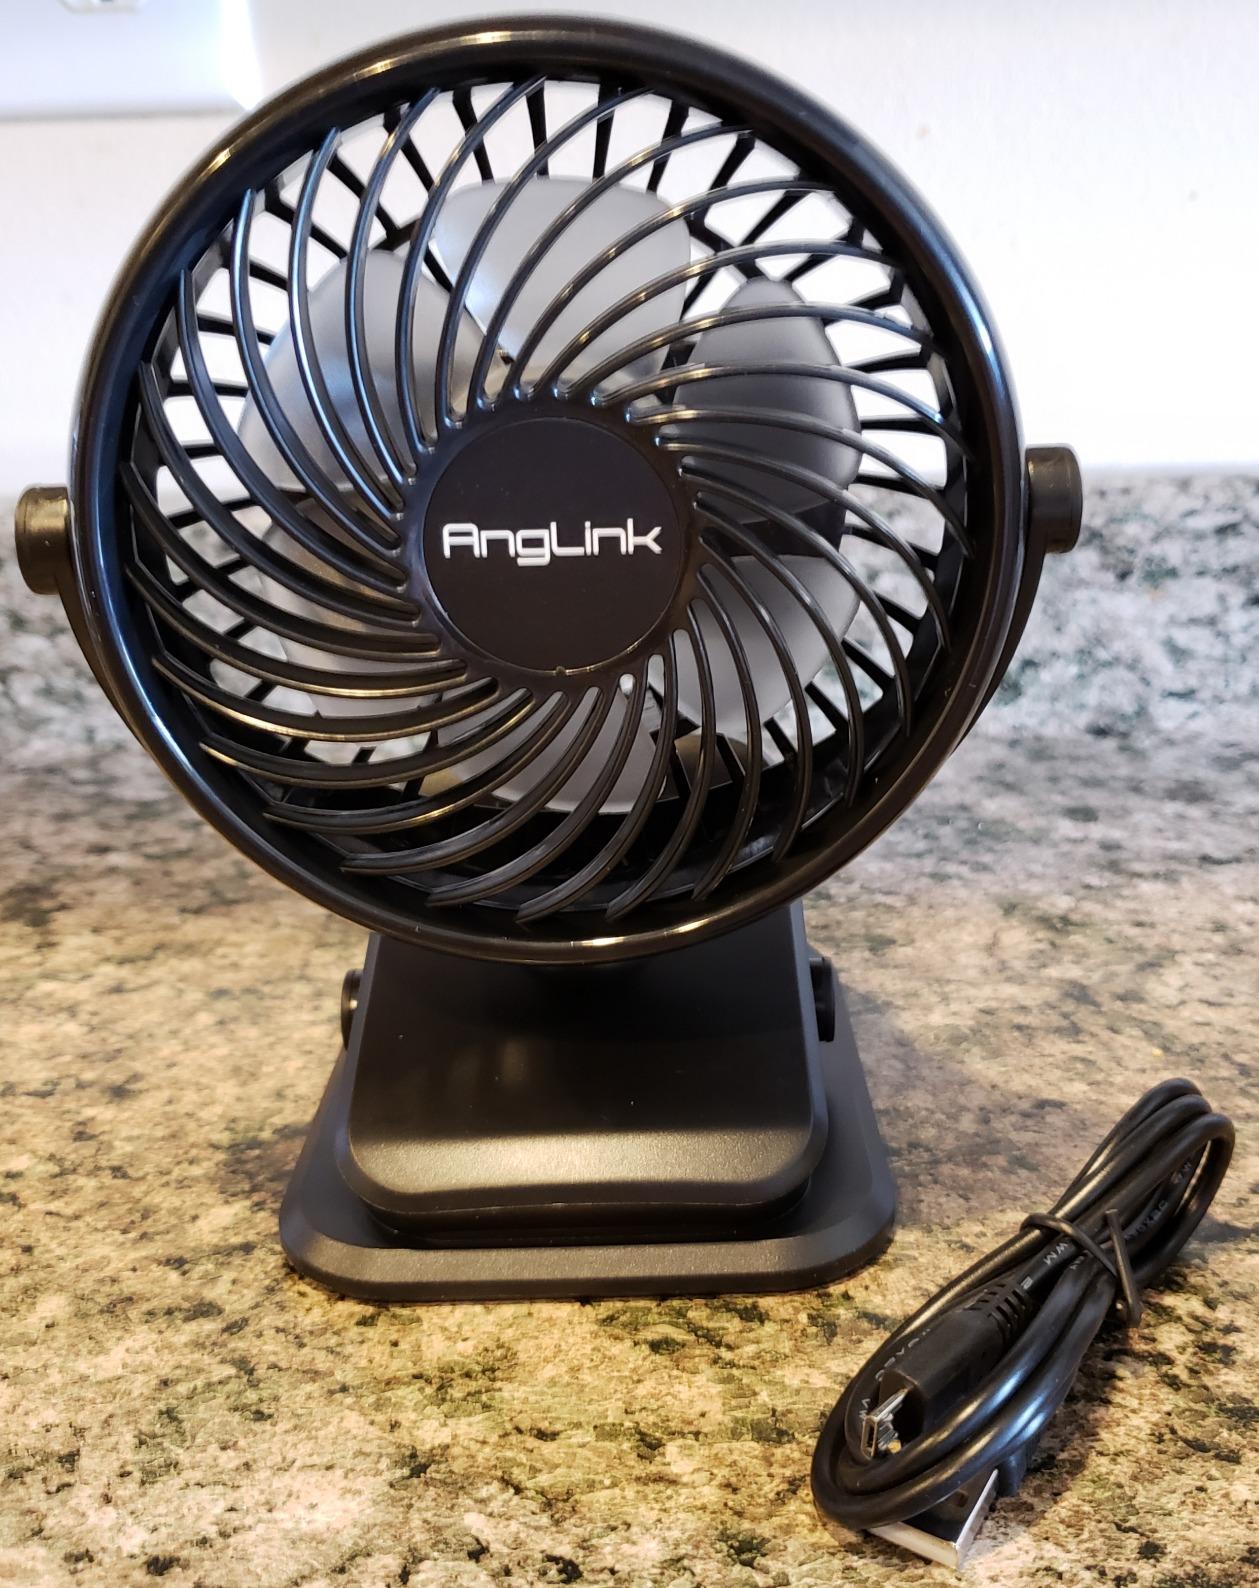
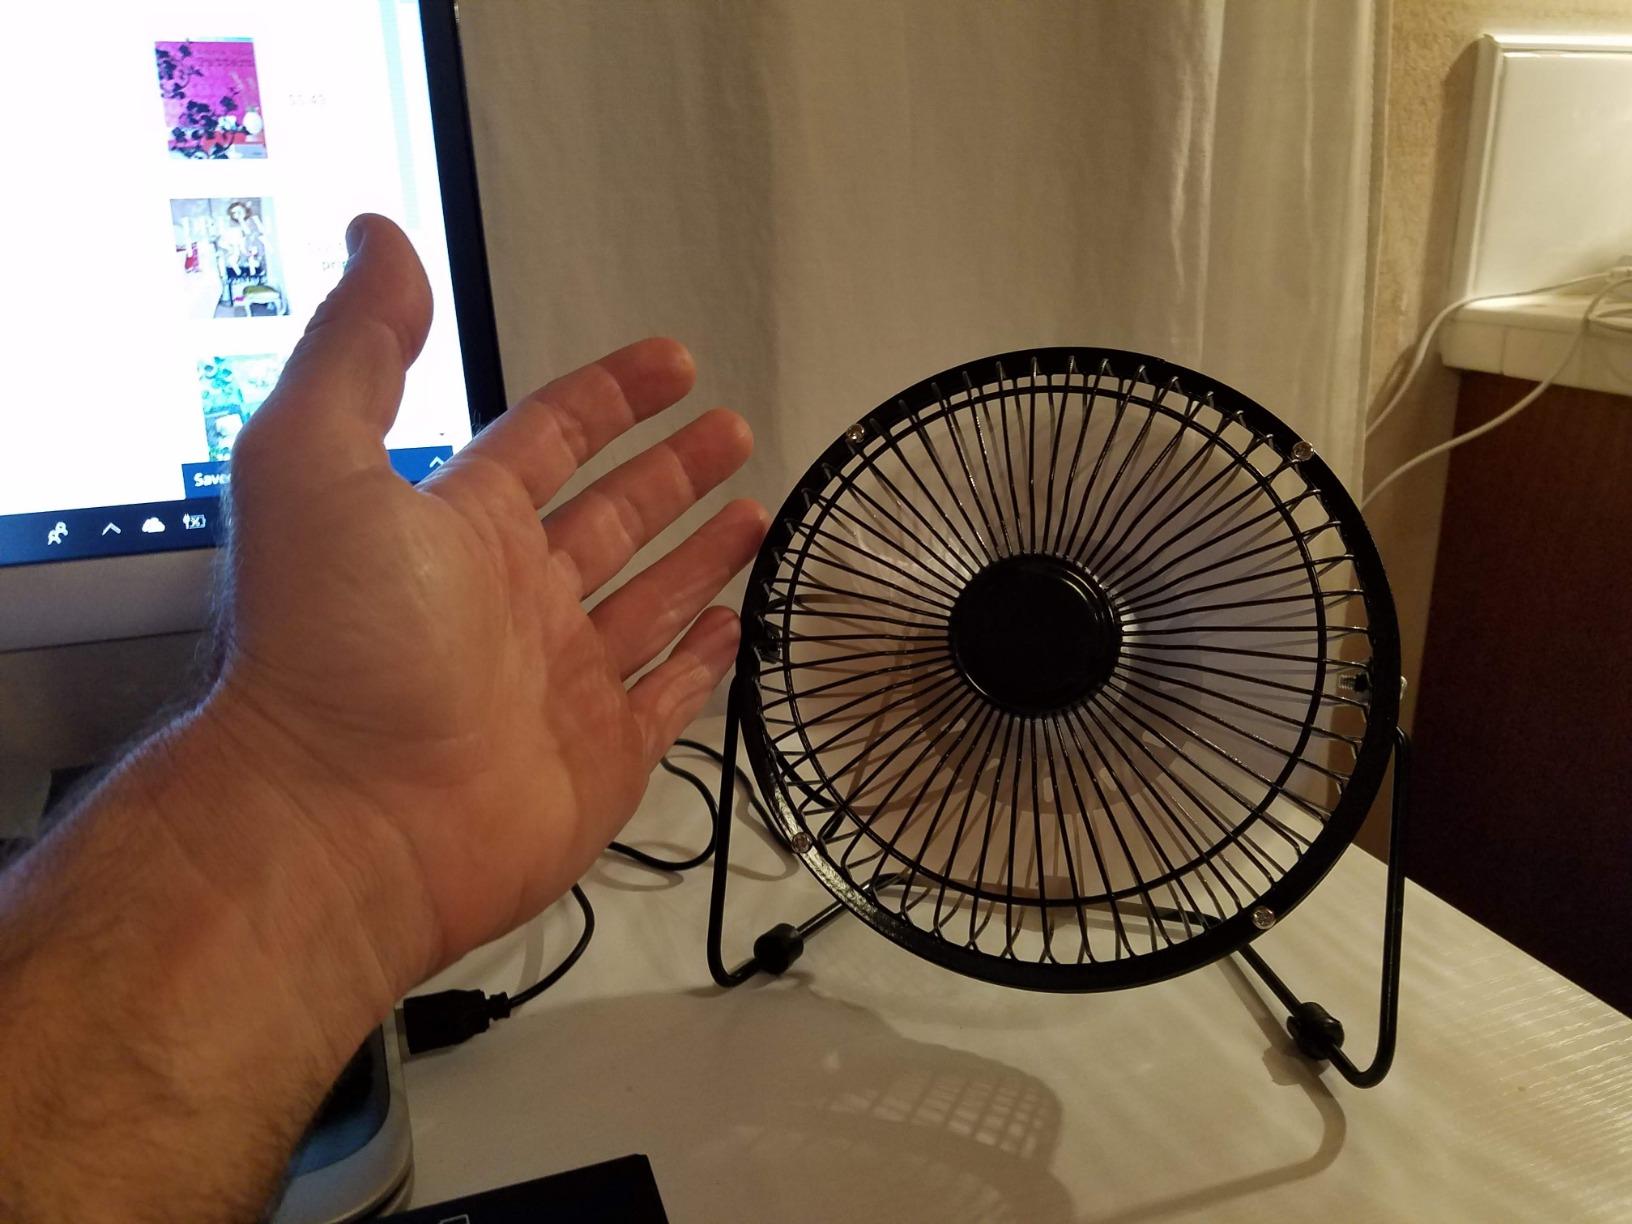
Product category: fan
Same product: no